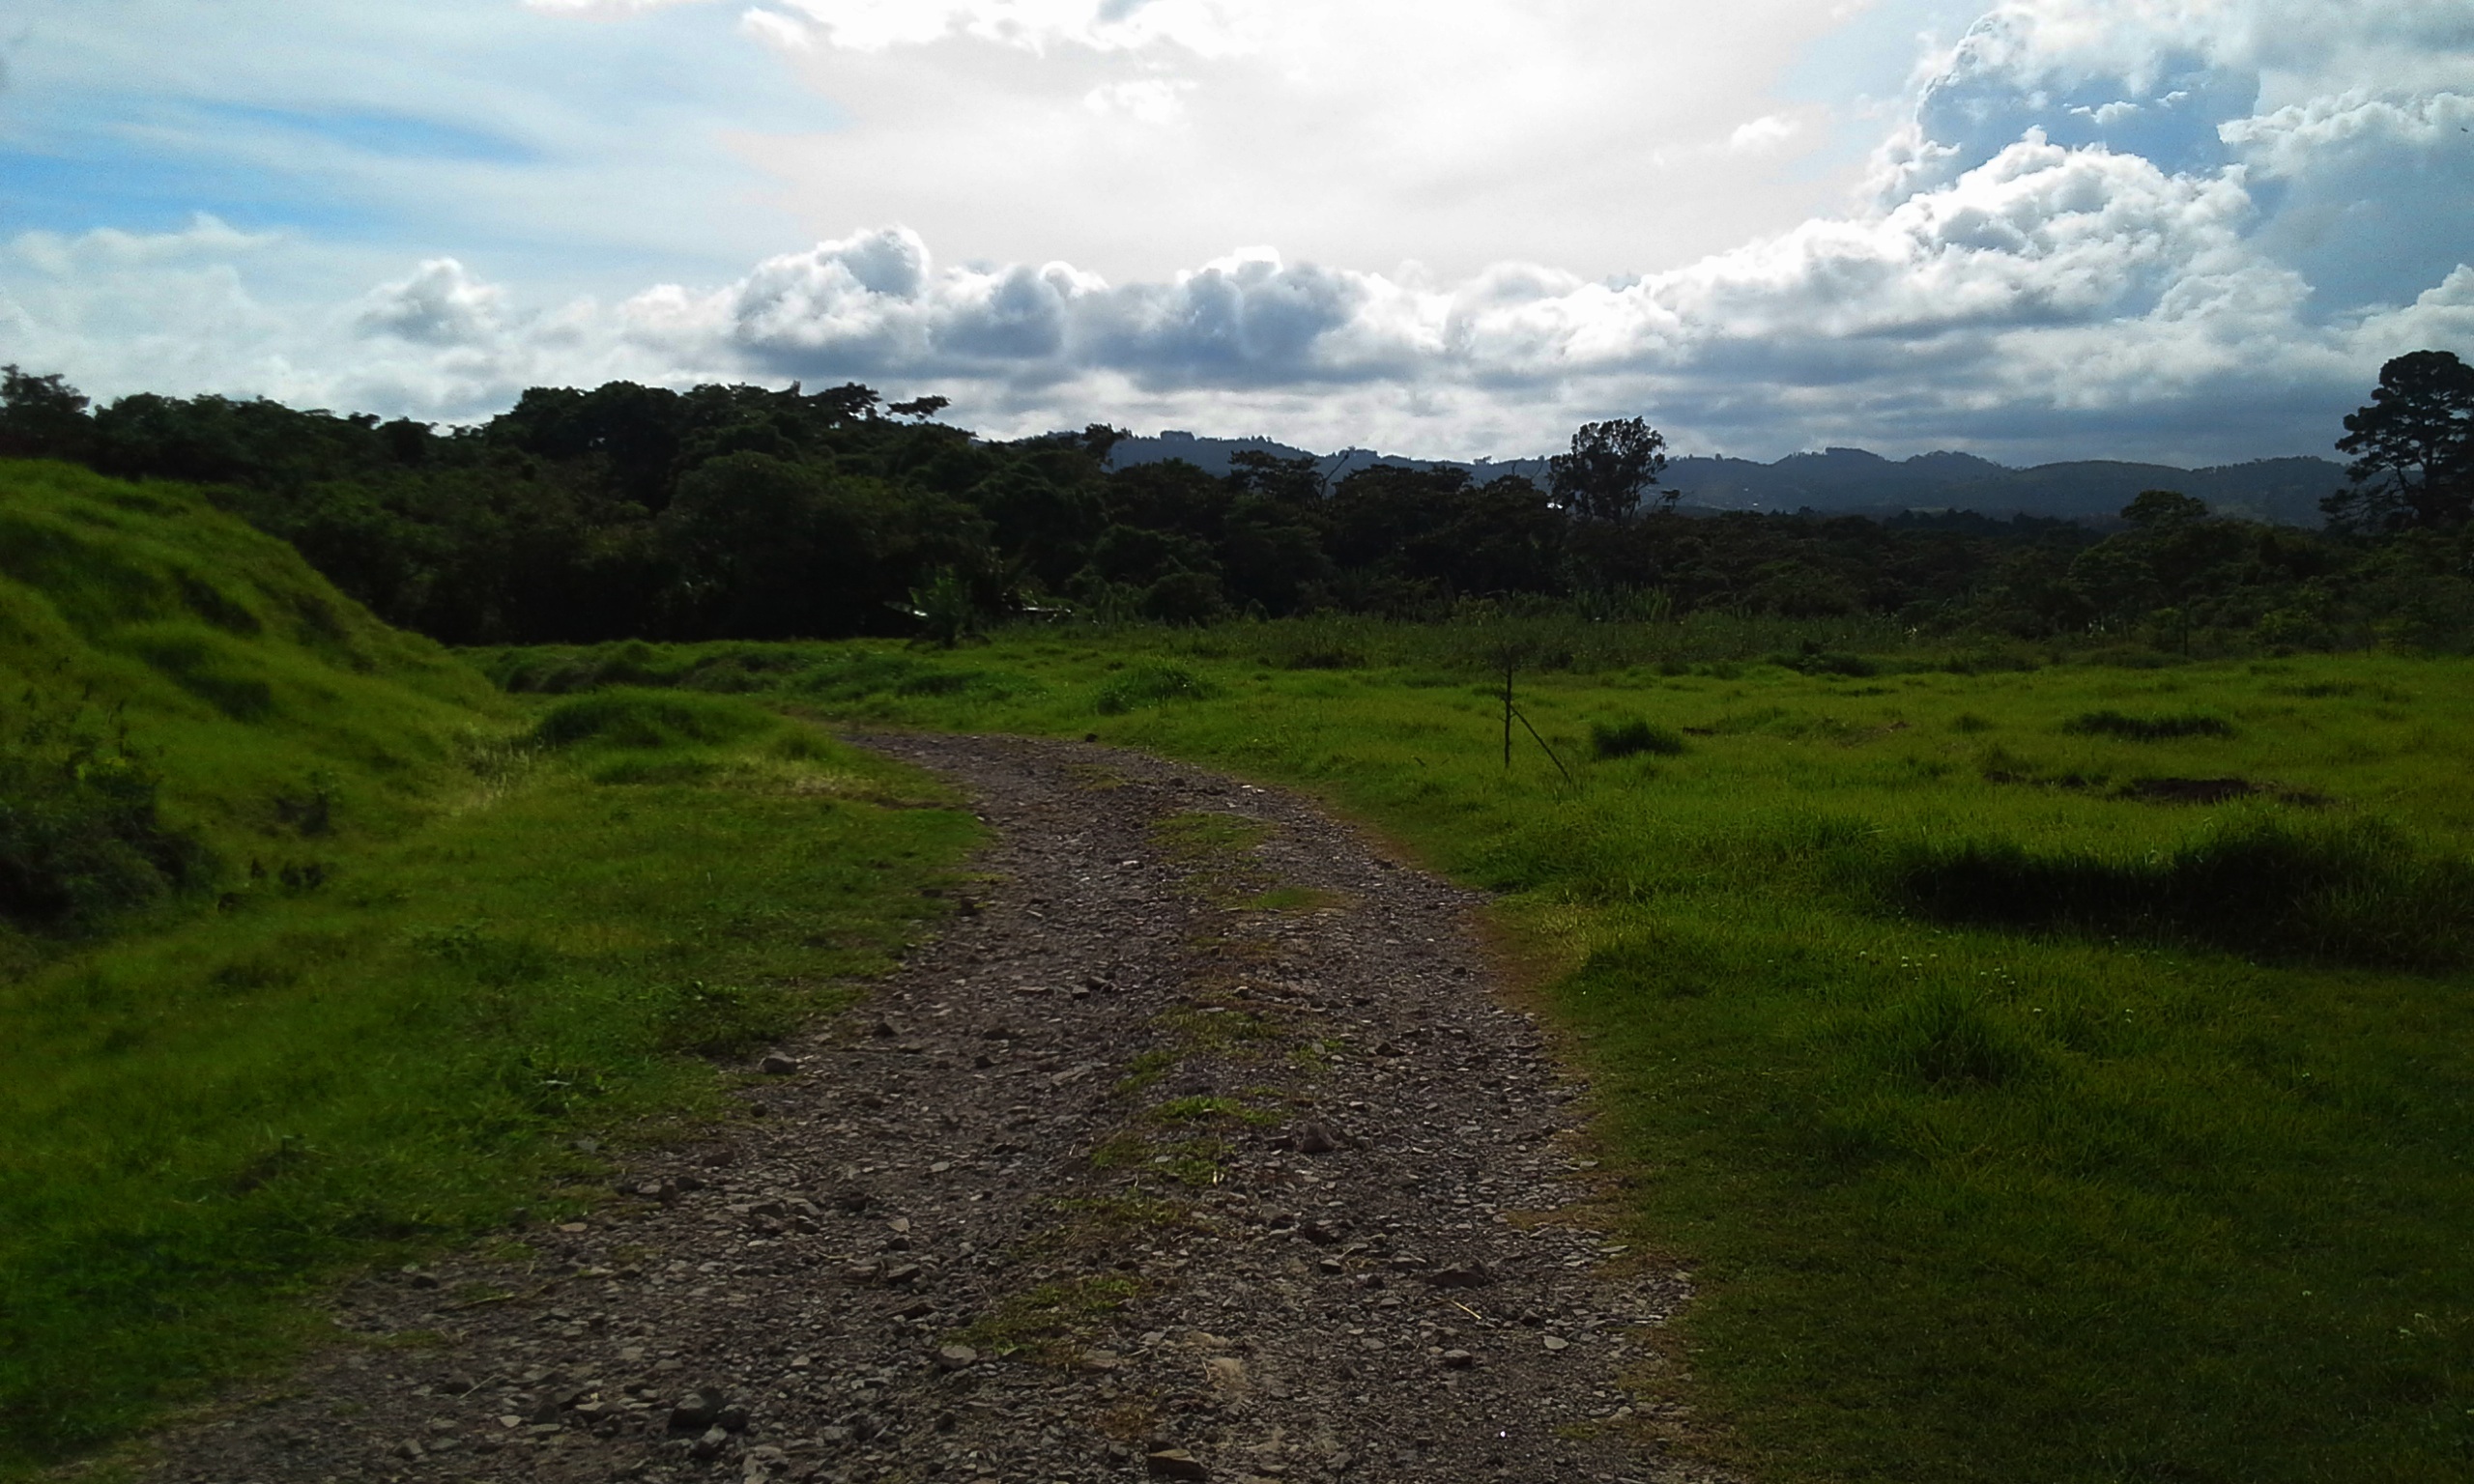
landscape, nature, grass, wilderness, mountain, cloud, road, trail, field, meadow, prairie, hill, valley, mountain range, dirt road, pasture, soil, highland, terrain, ridge, plain, grassland, plateau, fell, habitat, ecosystem, rural area, geographical feature, mountainous landforms